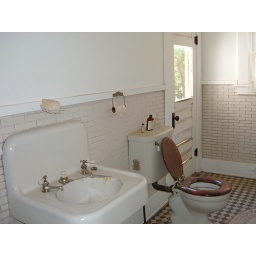
Every room in the house had a door to the outside. I don't know that I'd want this in my bathroom.